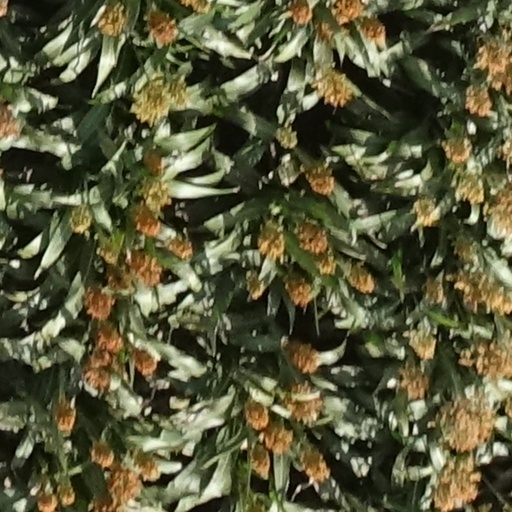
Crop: sorghum